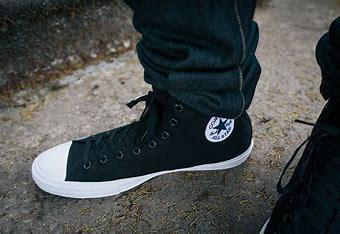
Brand: Converse
Model: Chuck Taylor All Star Ii